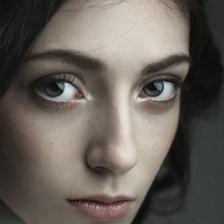
Label: faces